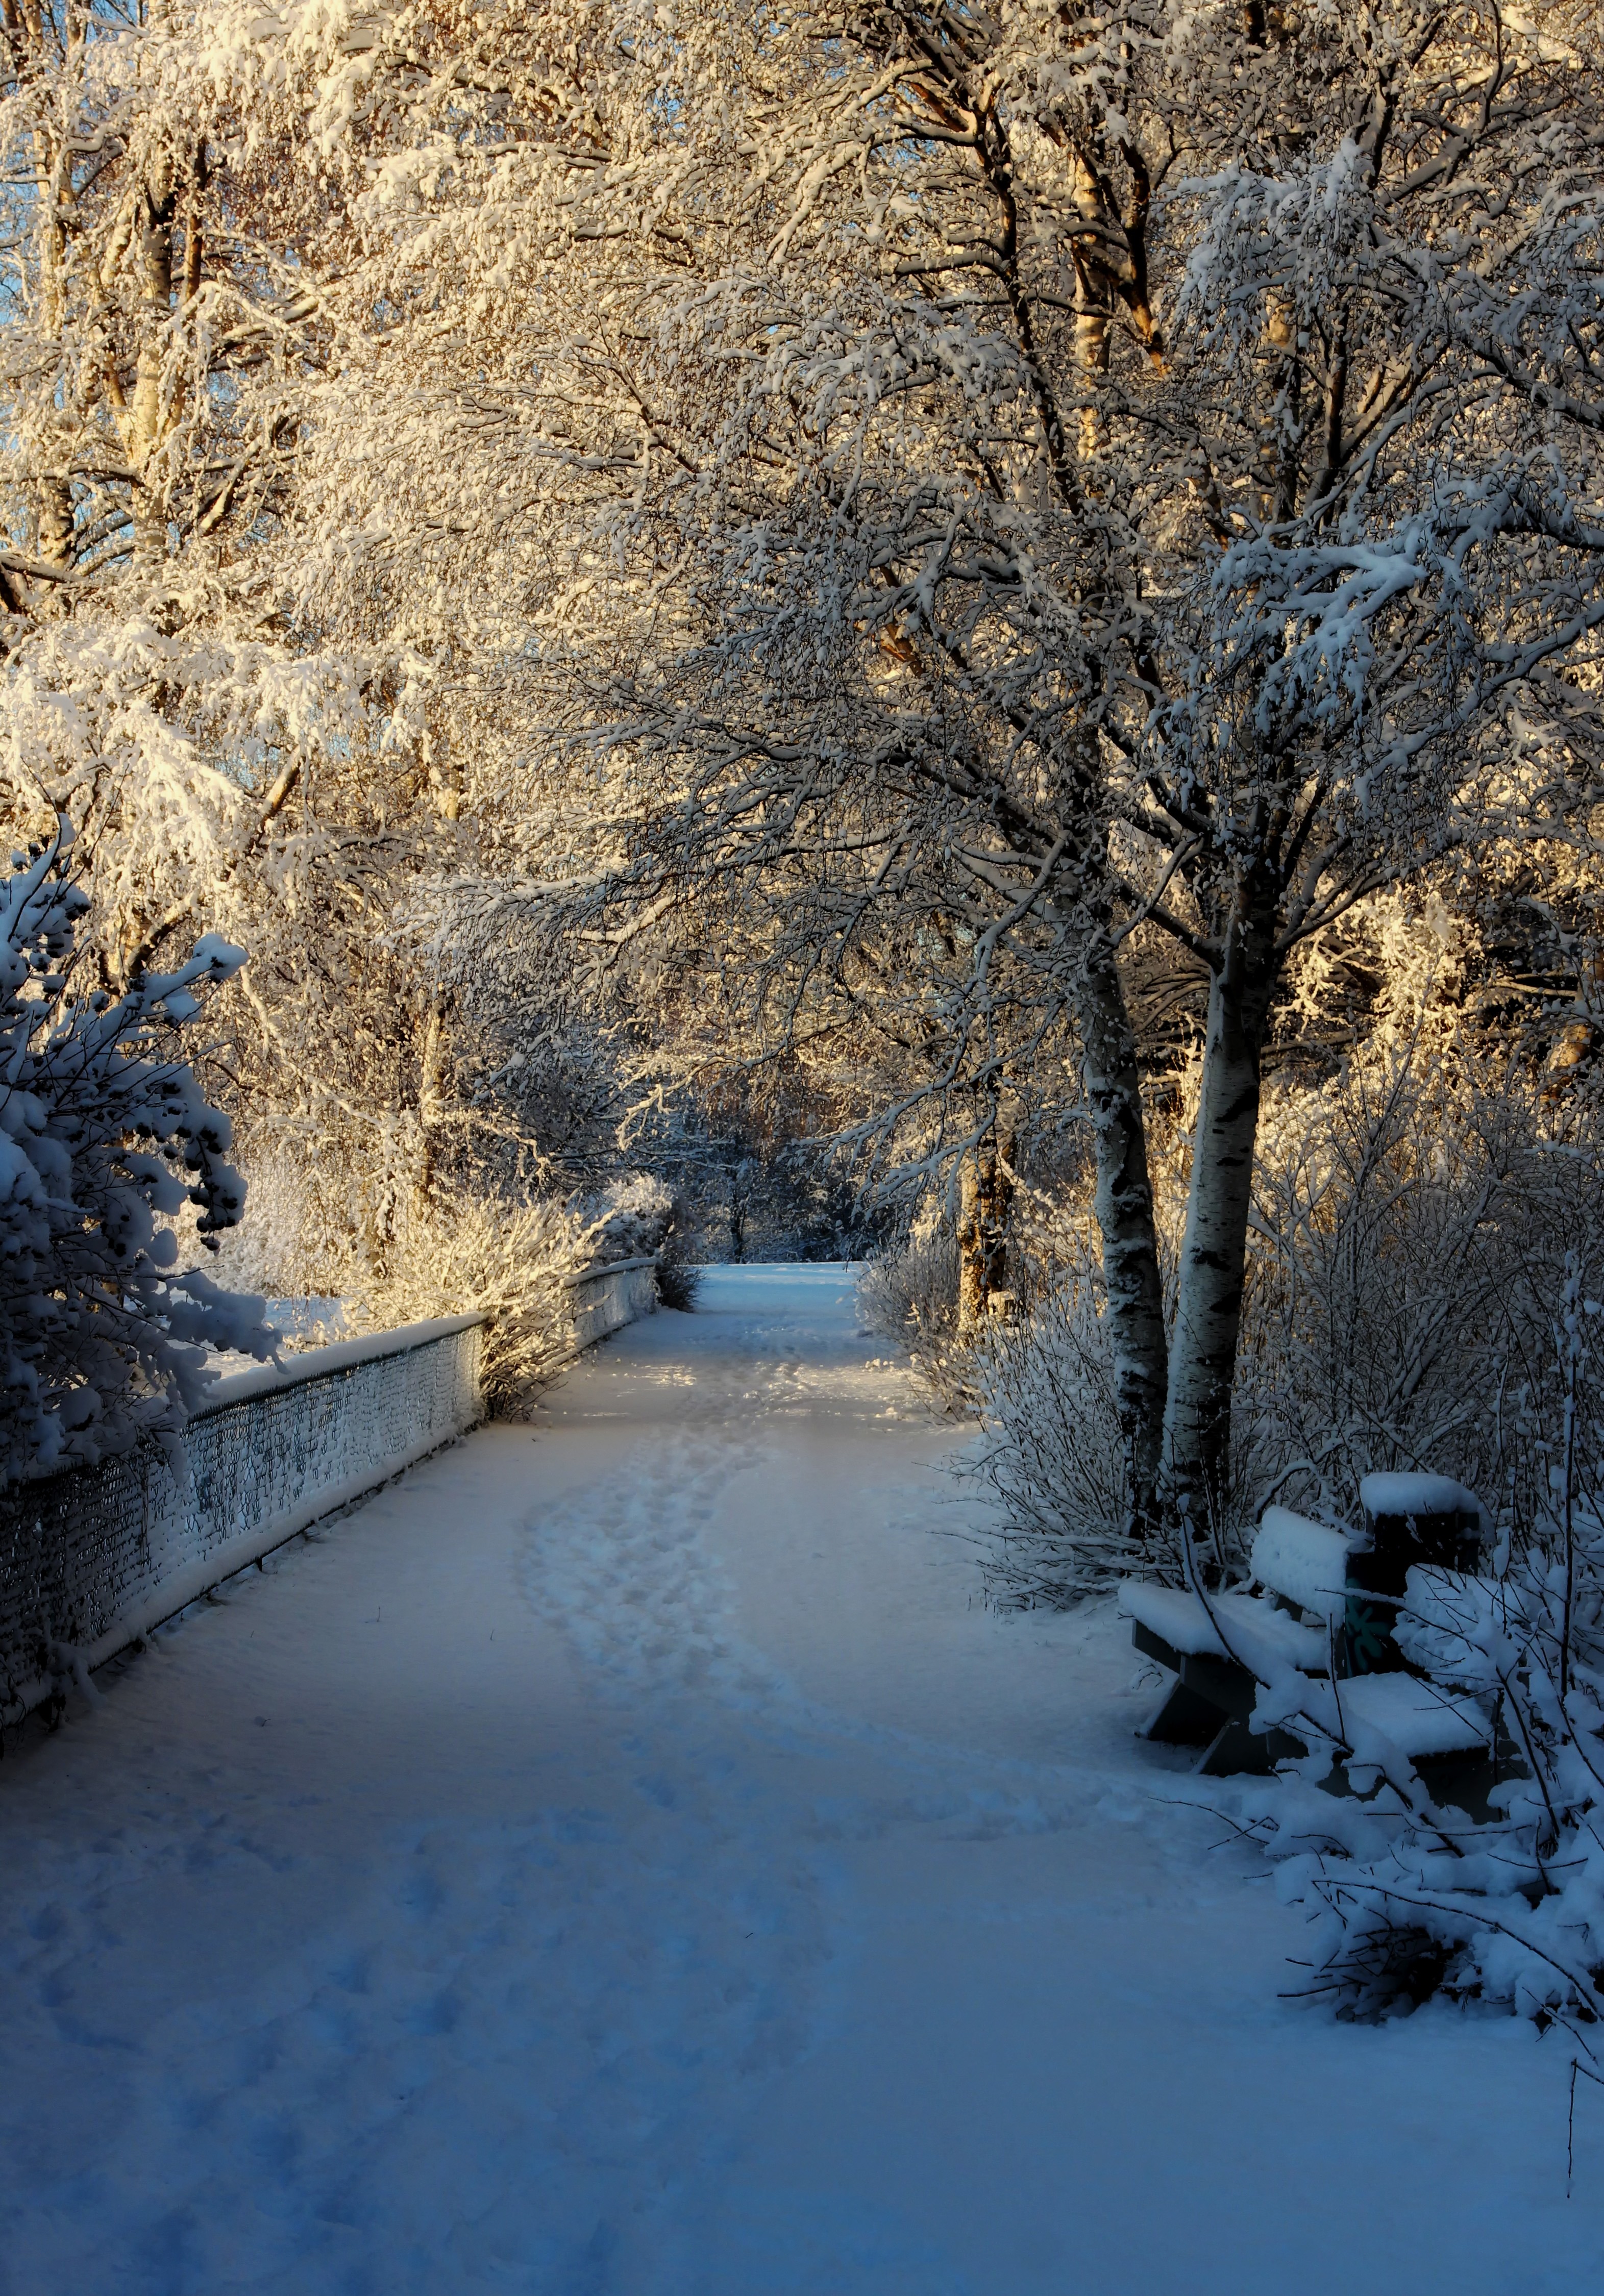
landscape, tree, nature, forest, path, branch, snow, winter, plant, trail, morning, leaf, frost, ice, autumn, park, weather, season, trees, outside, finland, woodland, freezing, oulu, woody plant